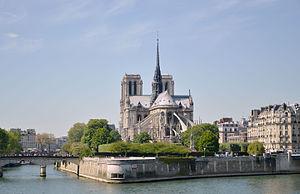
Aron Jean-Marie Lustiger, né le 17 septembre 1926 à Paris et mort le 5 août 2007 à Paris, est un prélat de l'Église catholique, archevêque de Paris de 1981 à 2005, créé cardinal par Jean-Paul II en 1983. Il devint membre de l'Académie française en 1995.